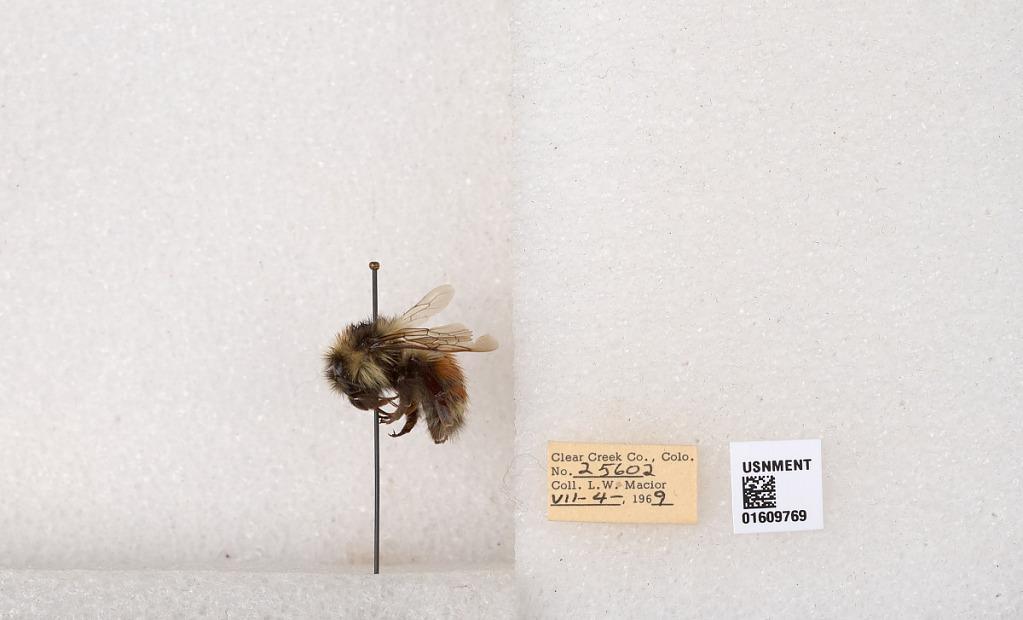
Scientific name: Bombus (Pyrobombus) sylvicola Kirby
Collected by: L. Macior
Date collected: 1969-7-4
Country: United States
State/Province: Colorado
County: Clear Creek
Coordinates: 39.6856, -105.645